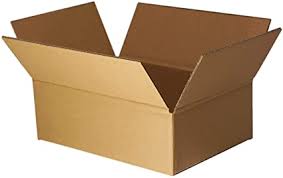
Label: cardboard